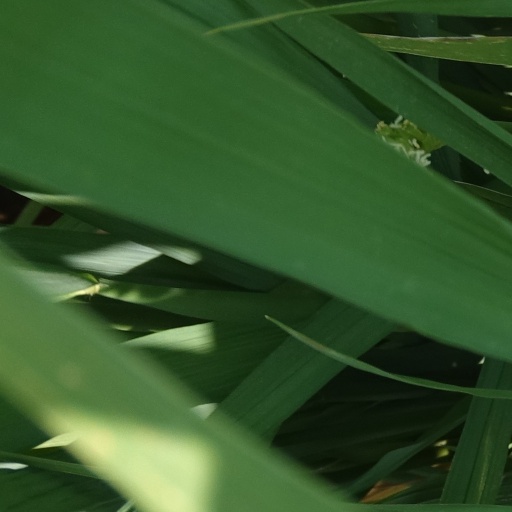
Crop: rice